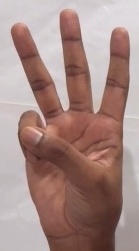
ASL sign: 6